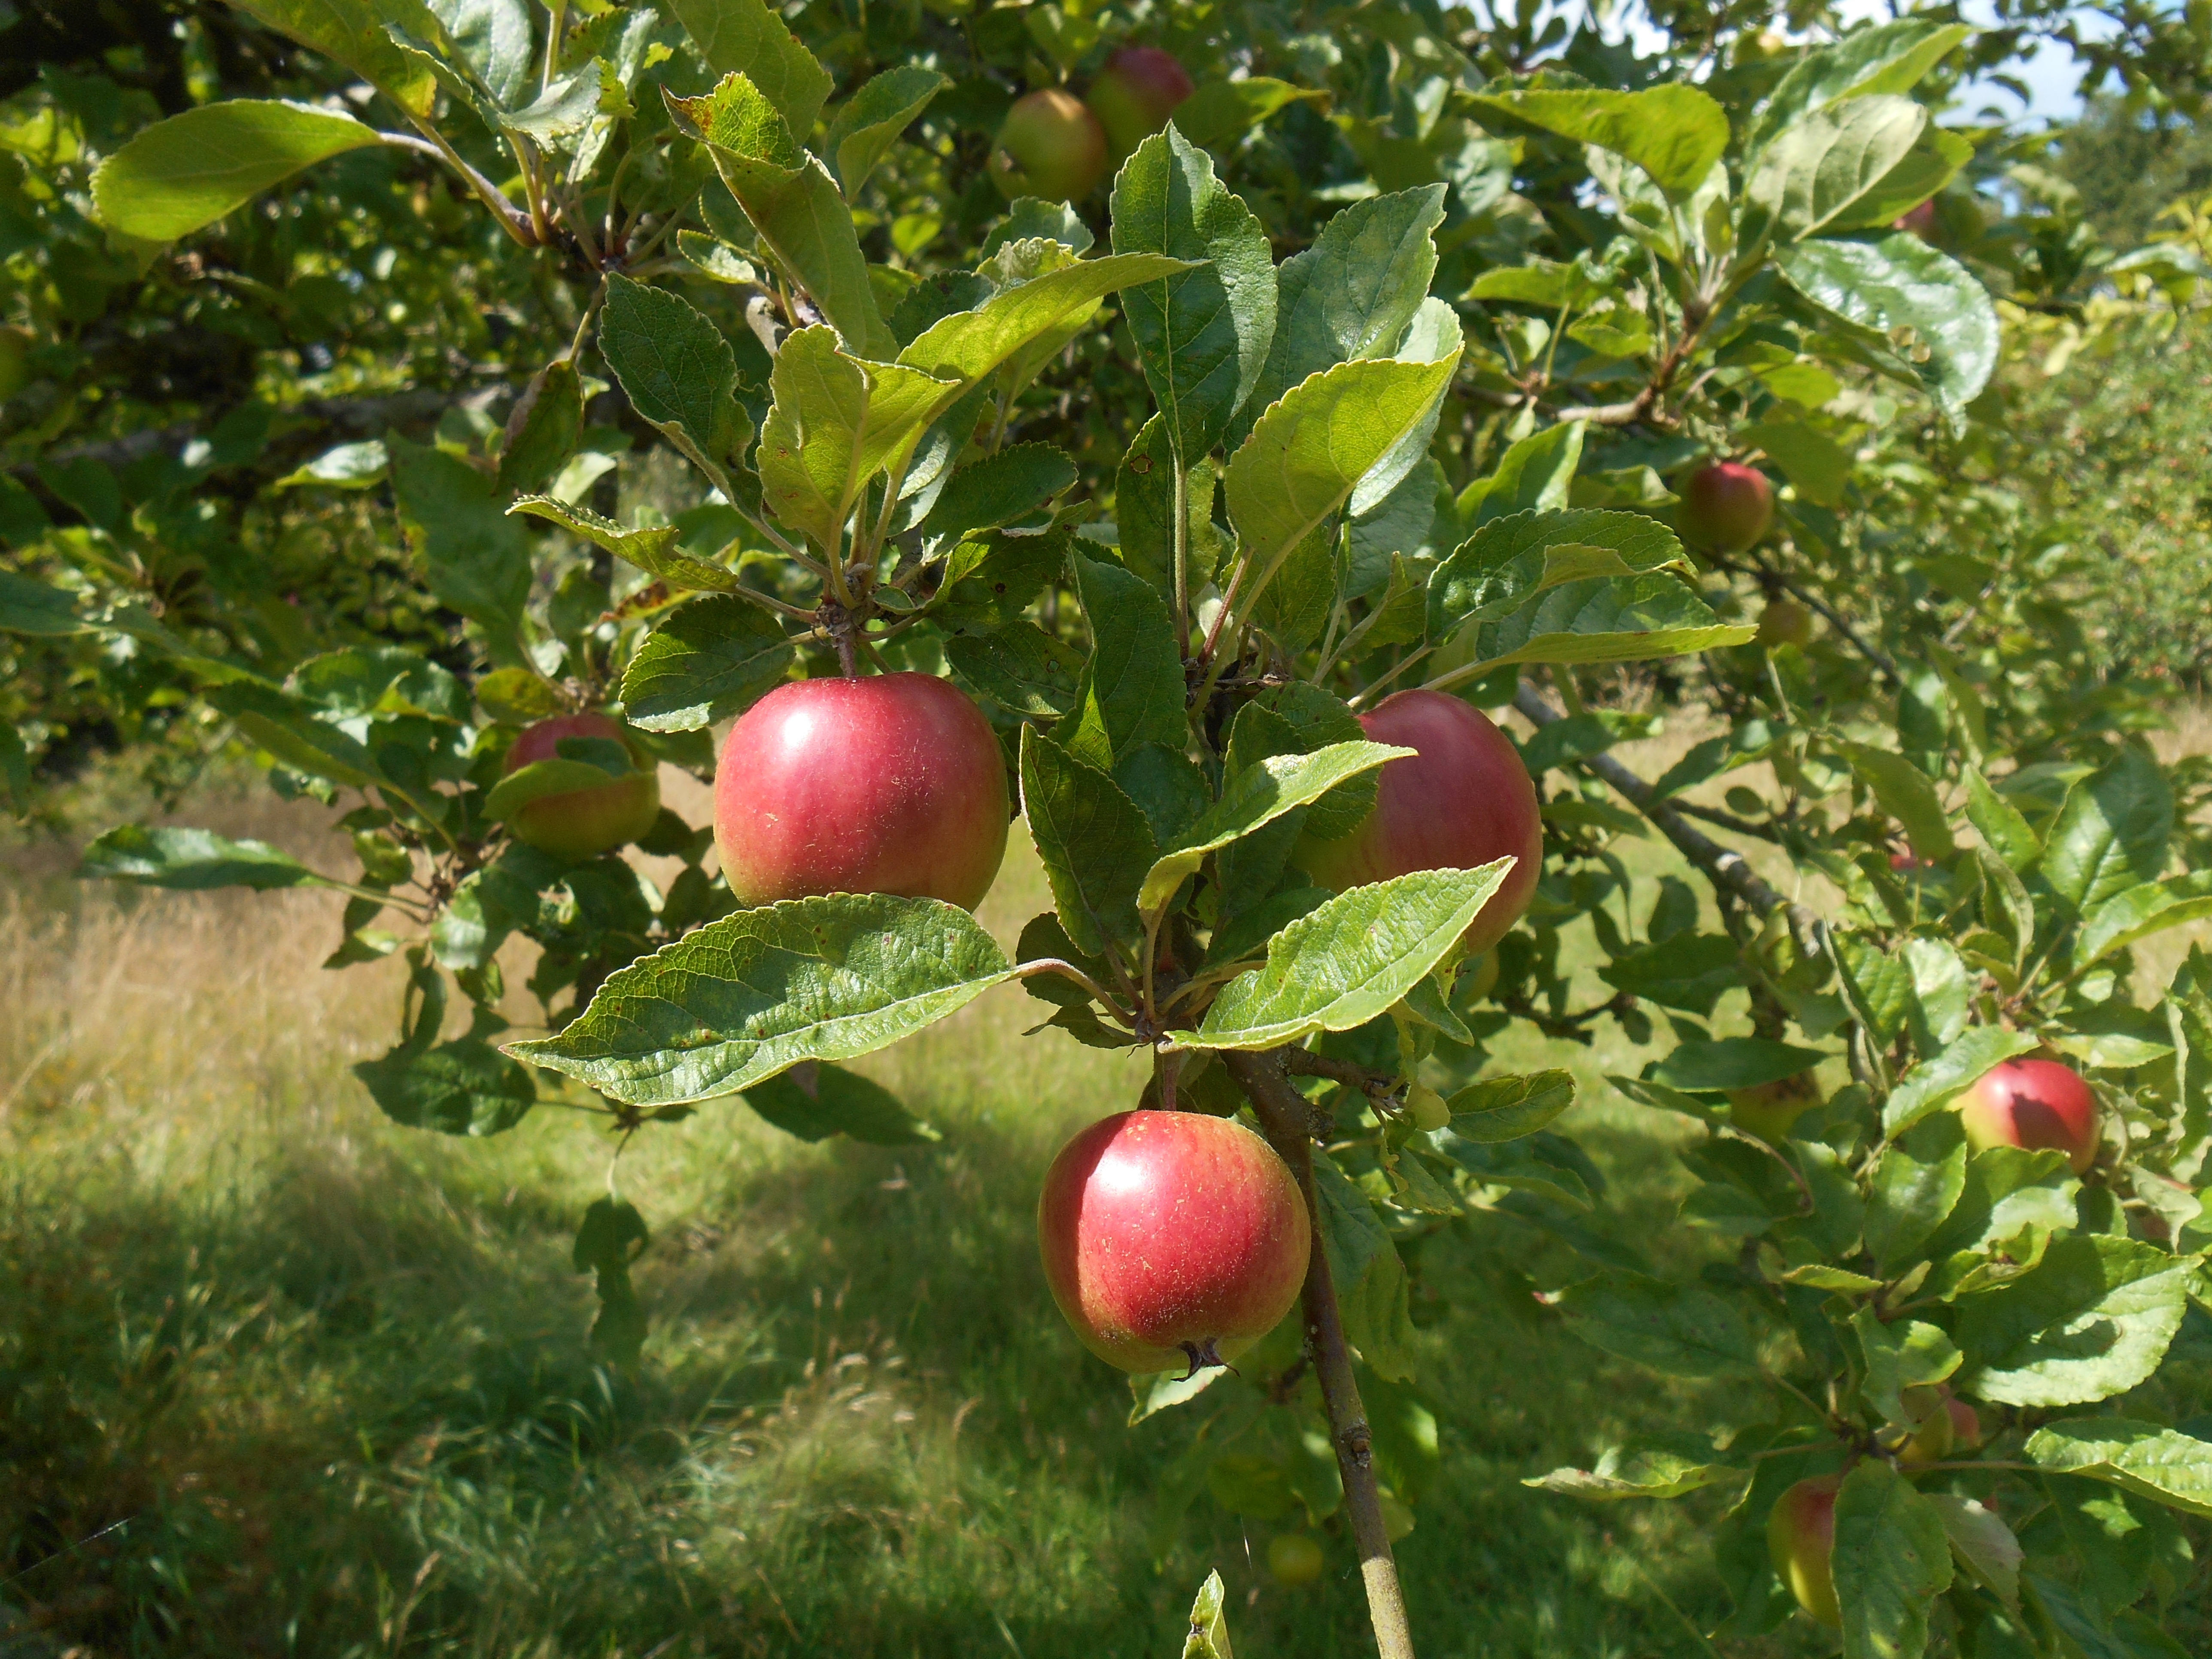
apple, tree, nature, branch, plant, fruit, leaf, fall, flower, orchard, summer, ripe, food, green, red, harvest, produce, evergreen, autumn, garden, healthy, season, gardening, shrub, apples, apple tree, apple orchard, flowering plant, rose family, acerola, malpighia, land plant, rose order, chinese hawthorn